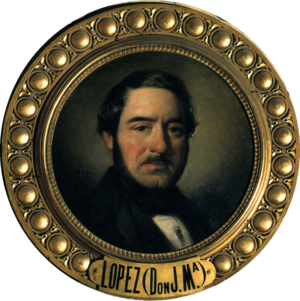
Cet article dresse la liste des présidents du gouvernement d’Espagne ou leur équivalent depuis 1705.